Tourism in Afghanistan

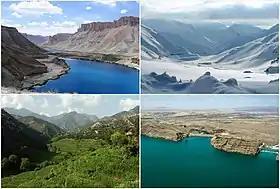
Some popular landscapes of Afghanistan, from left to right: 1. Band-e Amir National Park; 2. Salang Pass in Parwan Province; 3. Korangal Valley in Kunar Province; and 4. Kajaki Dam in the valley of Helmand Province

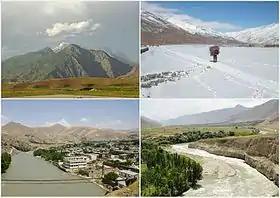
Badakhshan Province

Tourism in Afghanistan is regulated by the Ministry of Information and Culture. There are at least 350 tourism companies operating in Afghanistan. Tourism was at its peak before the 1978 Saur Revolution, which was followed by the decades of warfare. Between 2013 and 2016, Afghan embassies issued between 15,000 and 20,000 tourist visas annually. Following Taliban's return to power in August 2021, visitor numbers gradually increased from 691 in 2021 to 2,300 in 2022, reaching 7,000 in 2023.